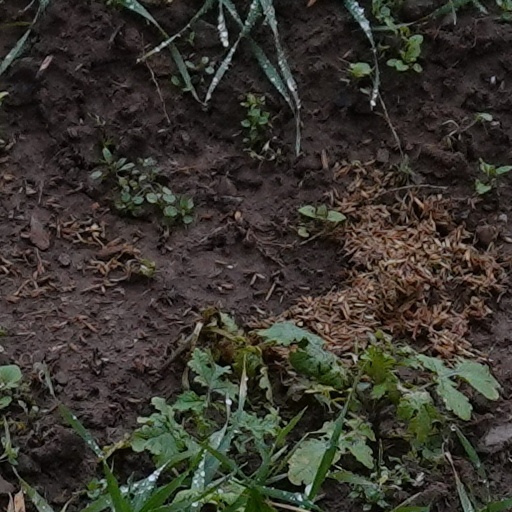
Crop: wheat